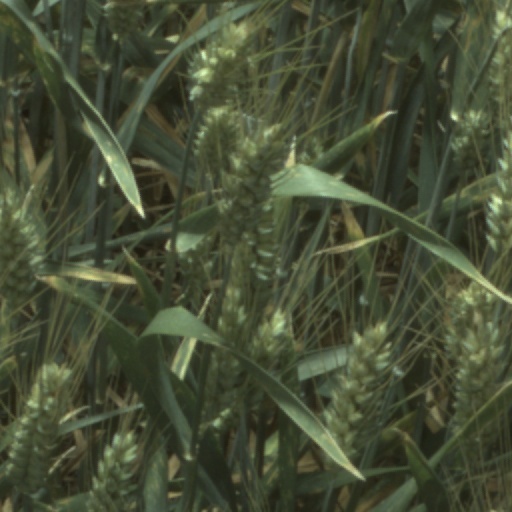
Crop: wheat